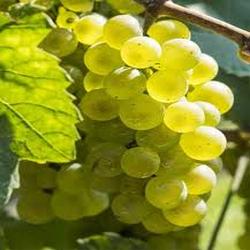
Label: Grapes